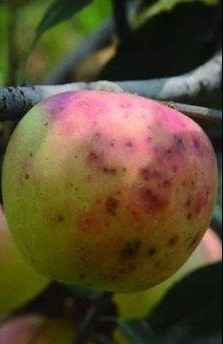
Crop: apple
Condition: scab